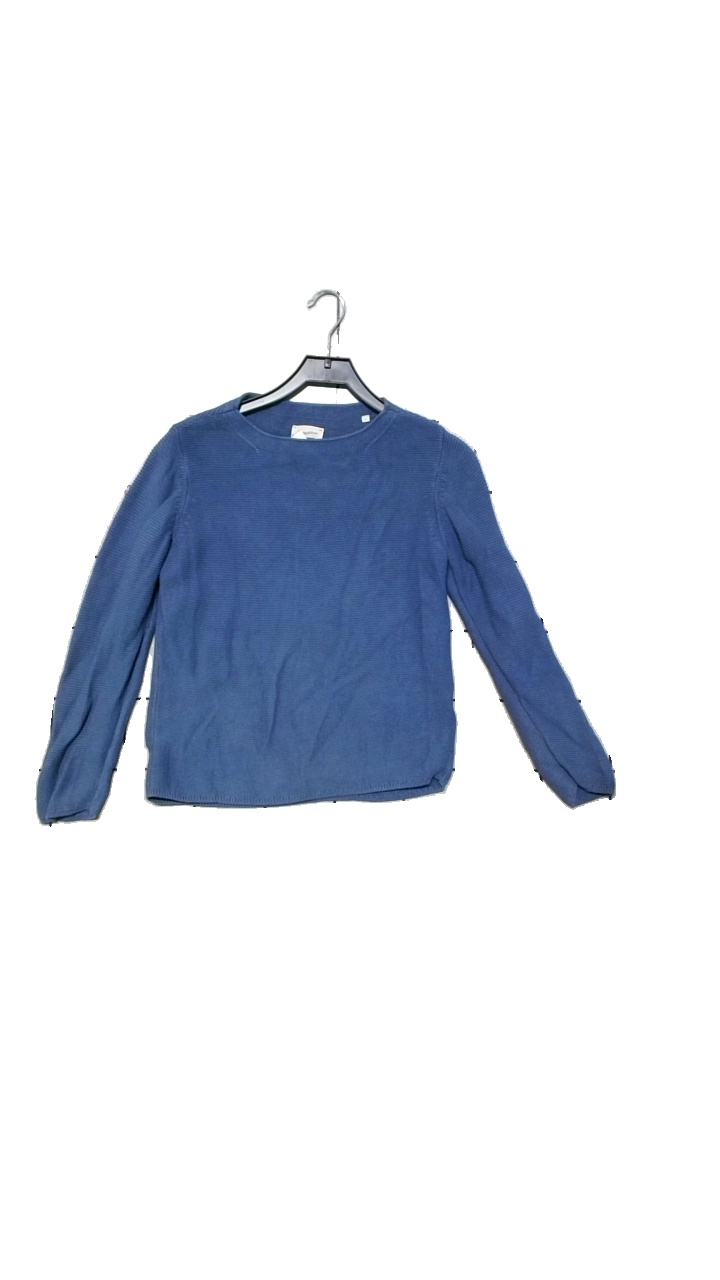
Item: Sweater (Ladies)
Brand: Marc'o Polo
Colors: Blue
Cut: C-collar
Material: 100% cotton
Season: All
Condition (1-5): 3
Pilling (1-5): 3
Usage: Reuse
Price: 50-100